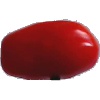
Label: Tomato 2